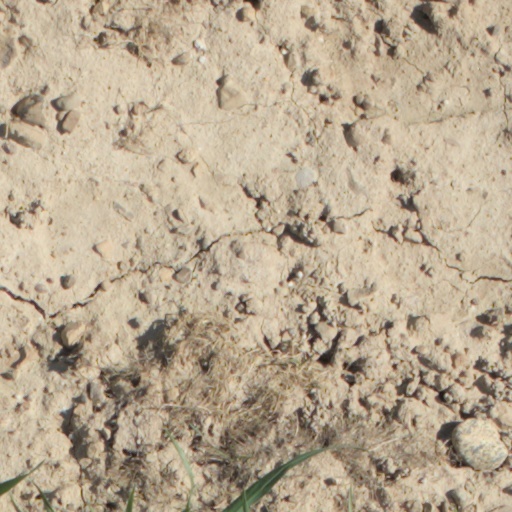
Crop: wheat